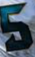
Number: 5